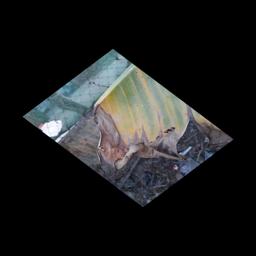
Label: POTASSIUM DEFICIENCY